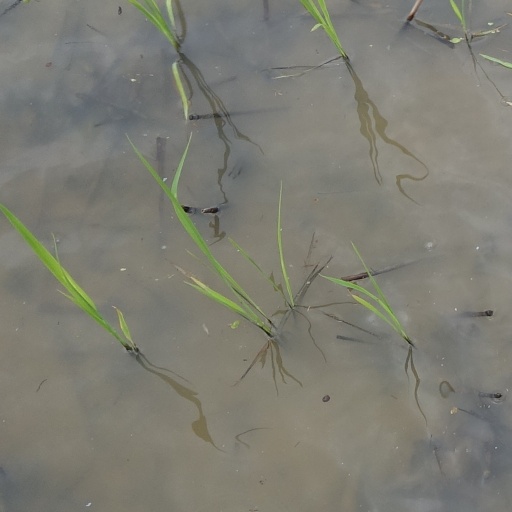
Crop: rice